V16 warning beacon lights

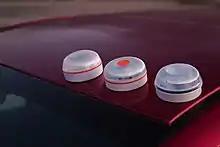
V16 - 3 different warning beacon lights

V16 is the official name given in Spain to warner beacon light. The driver can place it on the roof without getting out of the vehicle and immediately become visible in the event of an accident or breakdown.